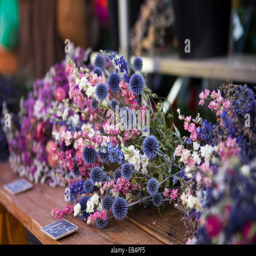
dry flowers on the market